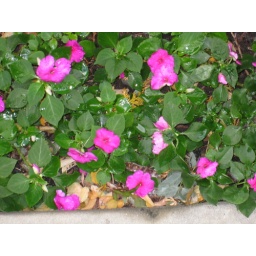
Some flowers by my house